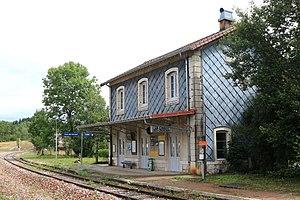
La gare de La Chaux-des-Crotenay est une gare ferroviaire française de la ligne d'Andelot-en-Montagne à La Cluse, située sur le territoire de la commune de Chaux-des-Crotenay dans le département du Jura en région Bourgogne-Franche-Comté.